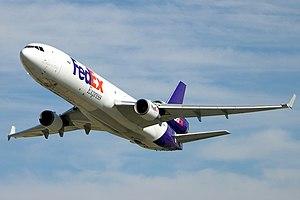
Une compagnie aérienne est une entreprise de transport aérien qui transporte des passagers ou du fret. Les compagnies aériennes louent ou achètent leurs avions pour offrir leurs services et peuvent former des partenariats ou des alliances pour des bénéfices mutuels.